Potton

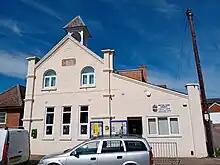
Potton Community Centre: Town Council's headquarters.

There are two tiers of local government covering Potton, at parish (town) and unitary authority level: Potton Town Council and Central Bedfordshire Council, based at Chicksands.